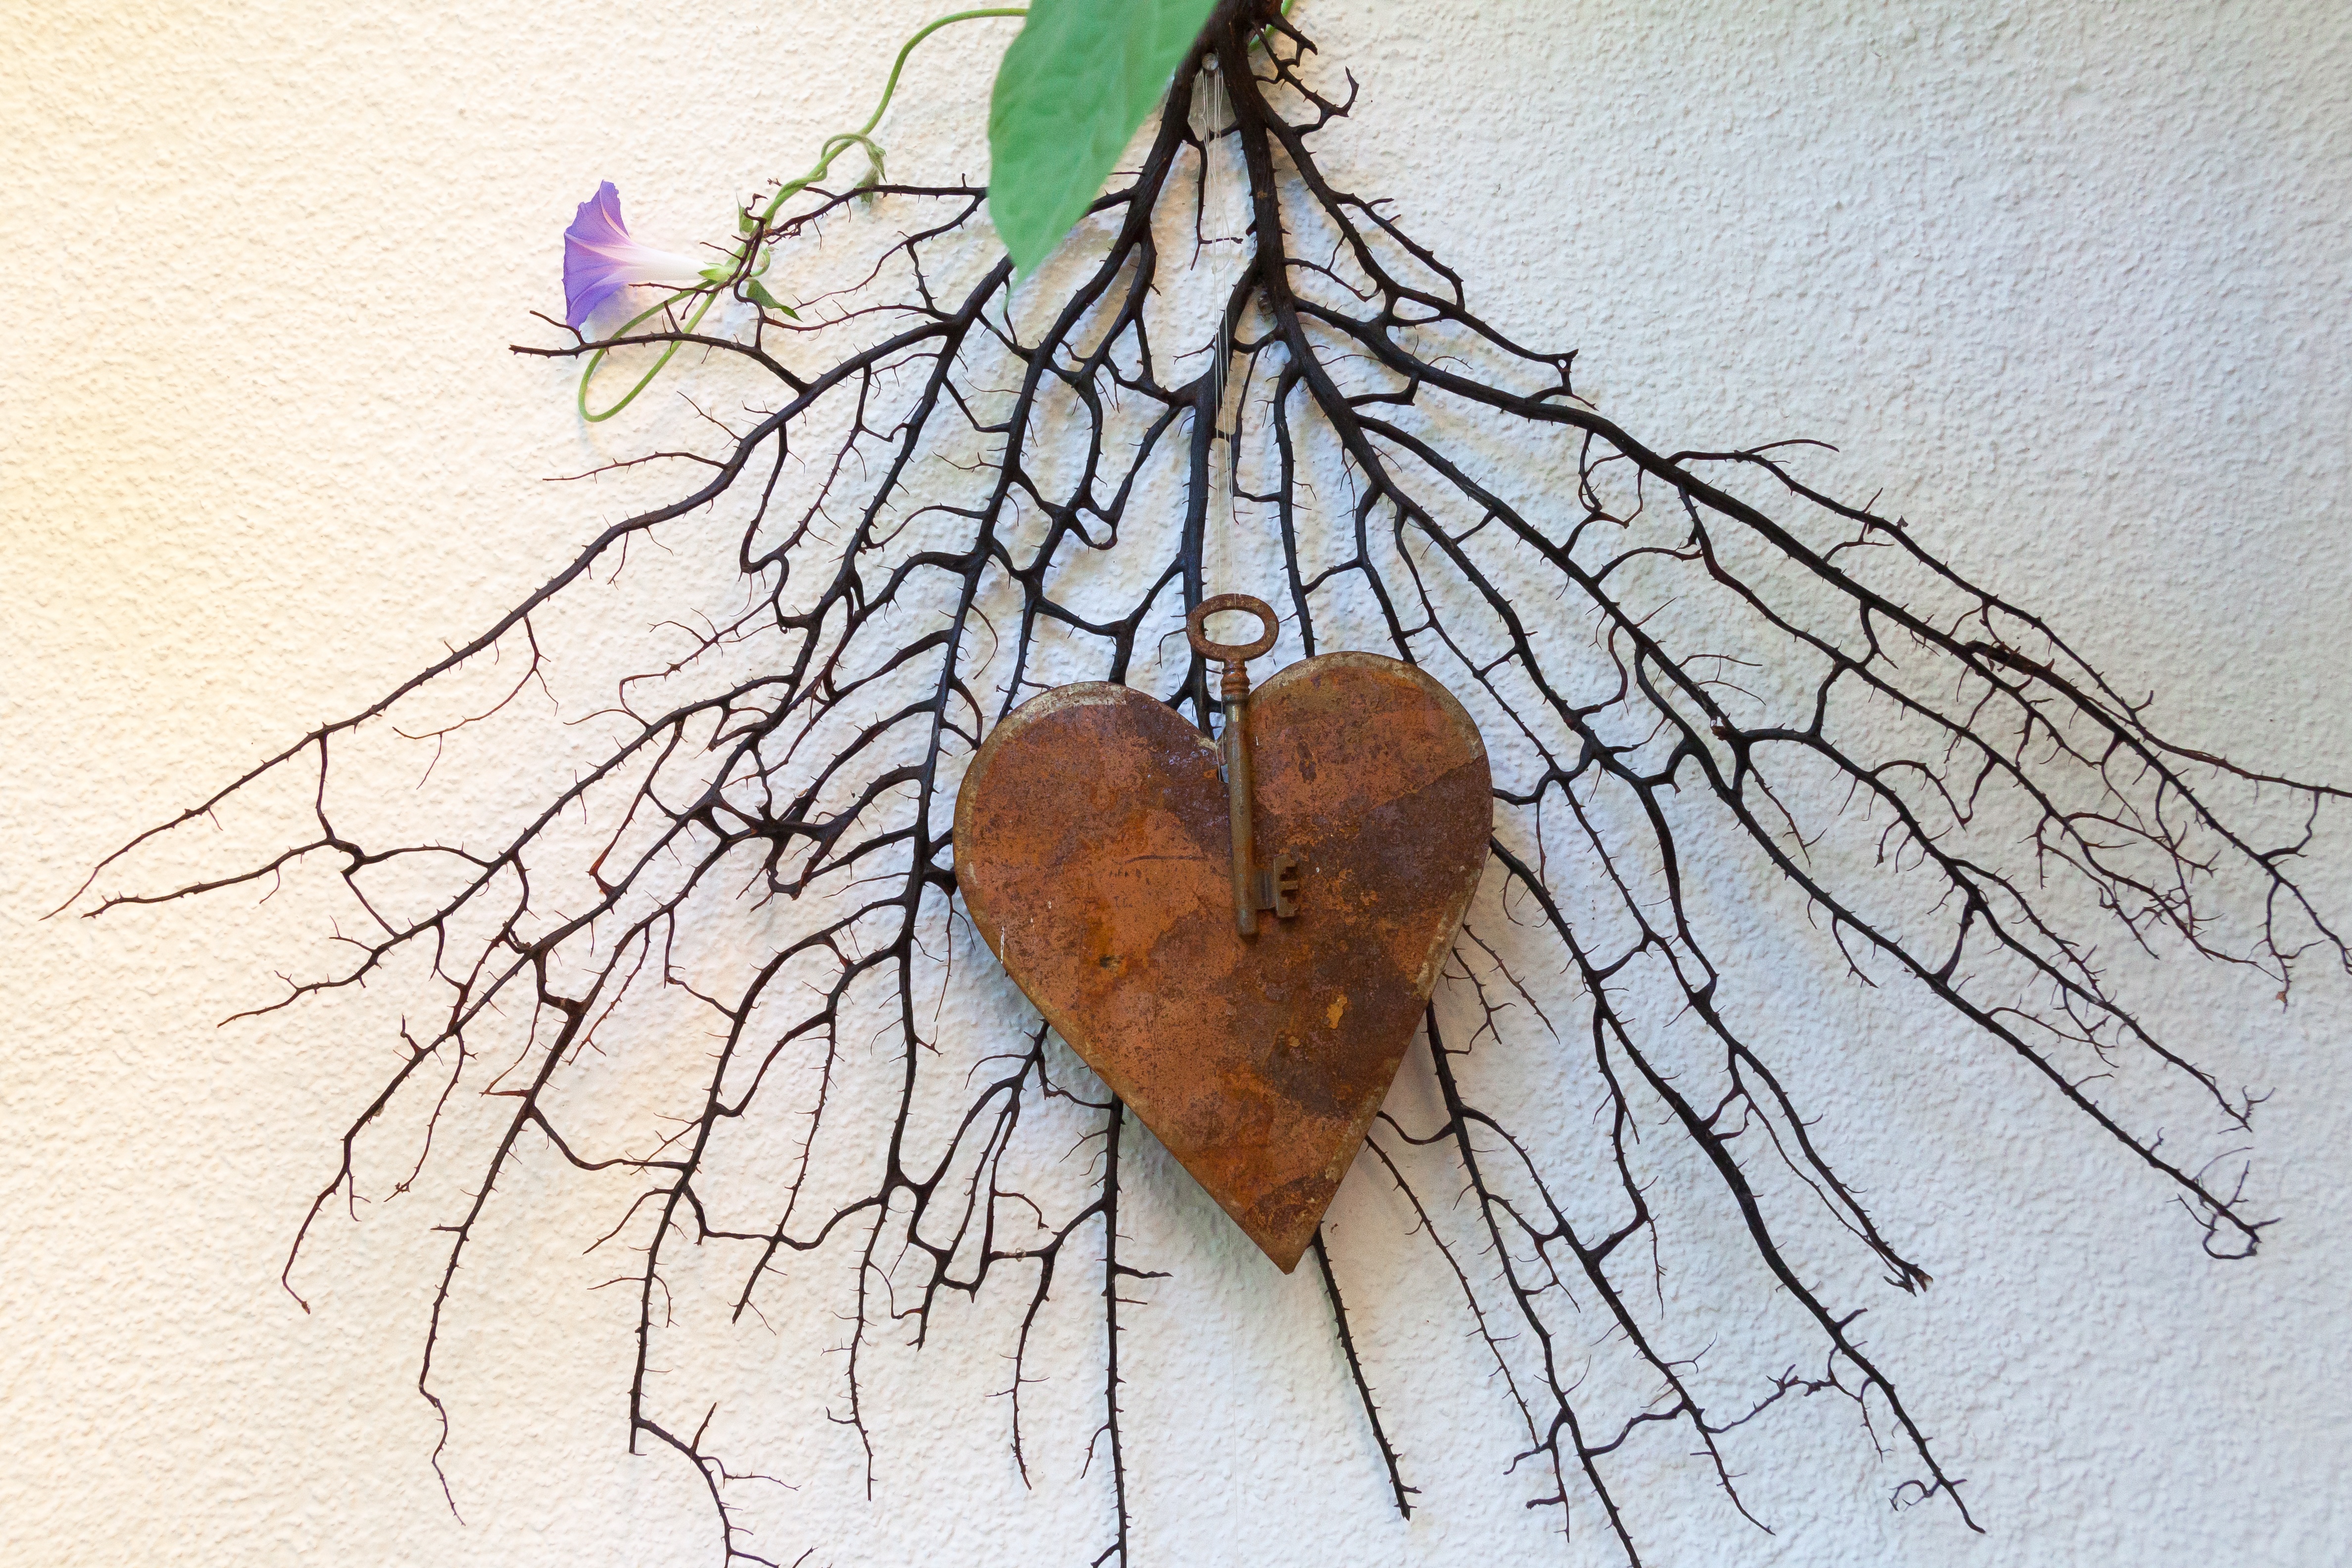
branch, blossom, leaf, bloom, love, heart, insect, key, metal, serene, romantic, black, coral, invertebrate, twig, deco, cheerful, sketch, drawing, illustration, loving, rusted, tender, morning sun, arts crafts, hand labor, symbolic, winds, door decorations